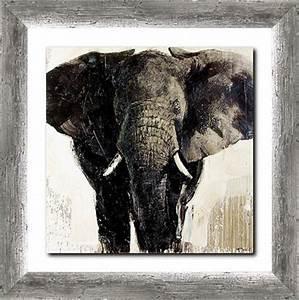
elephant